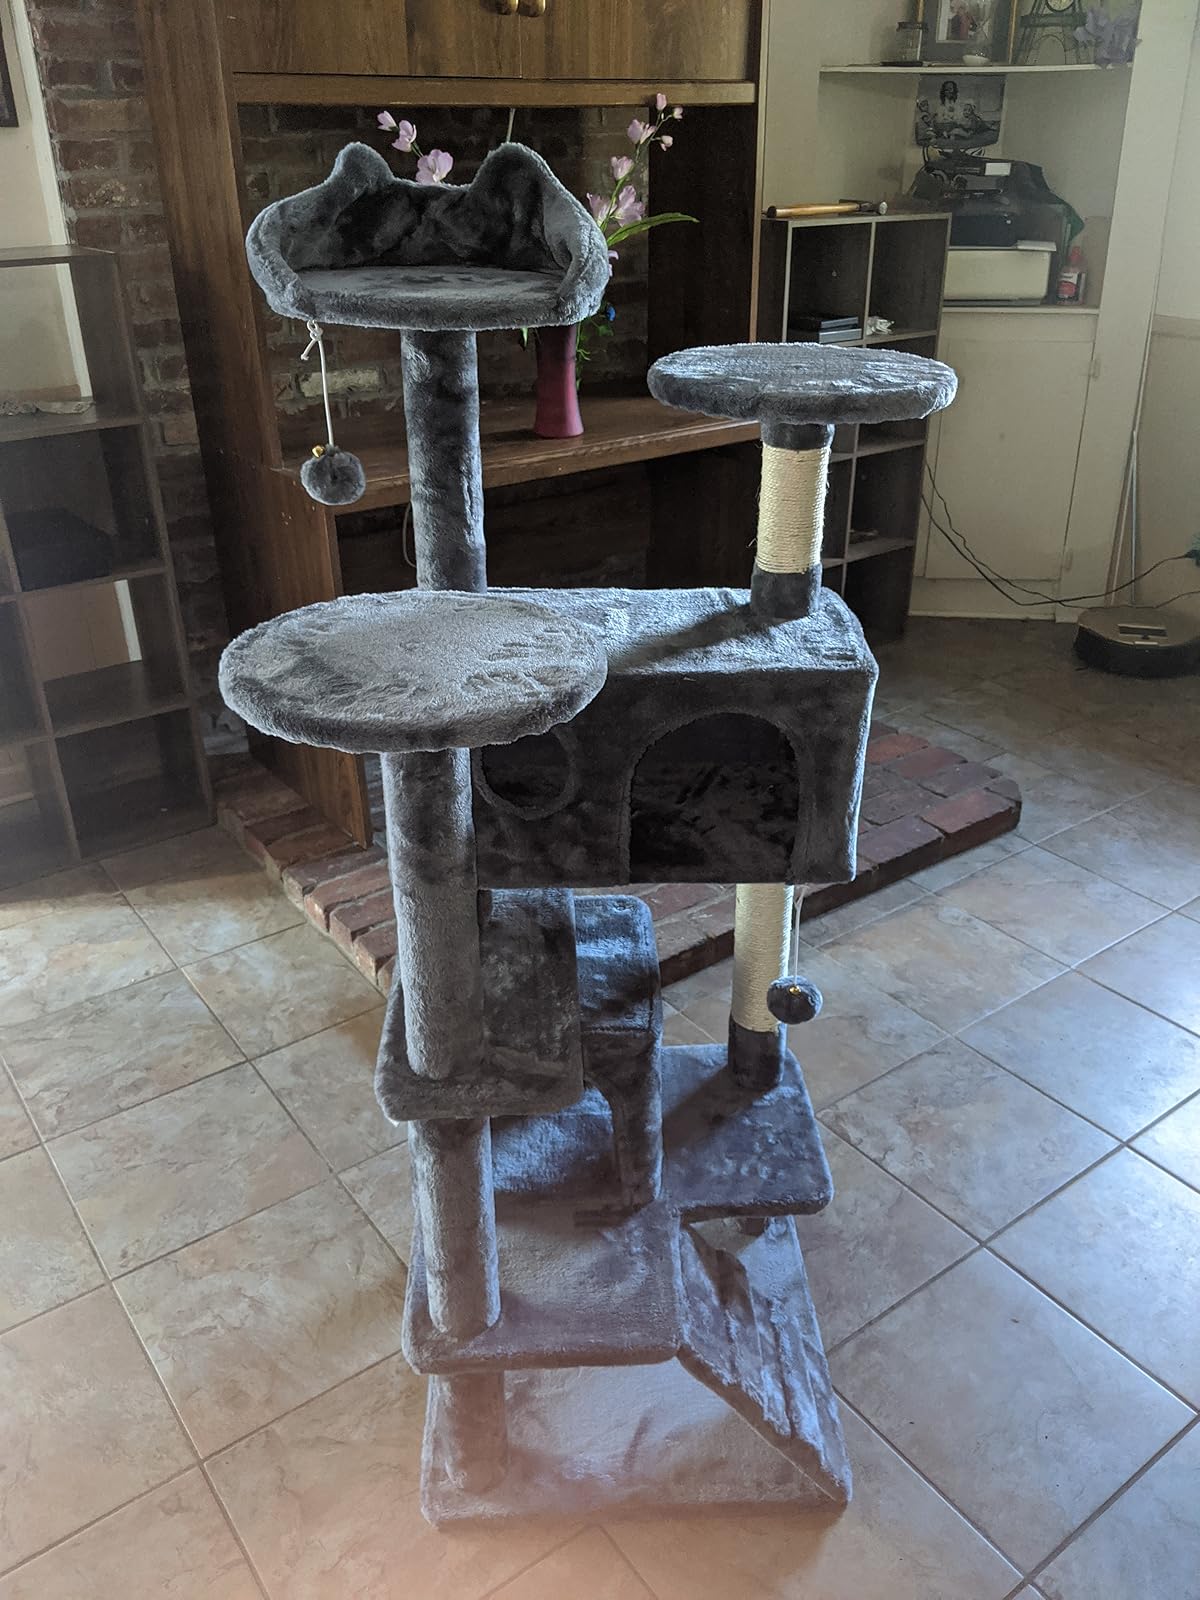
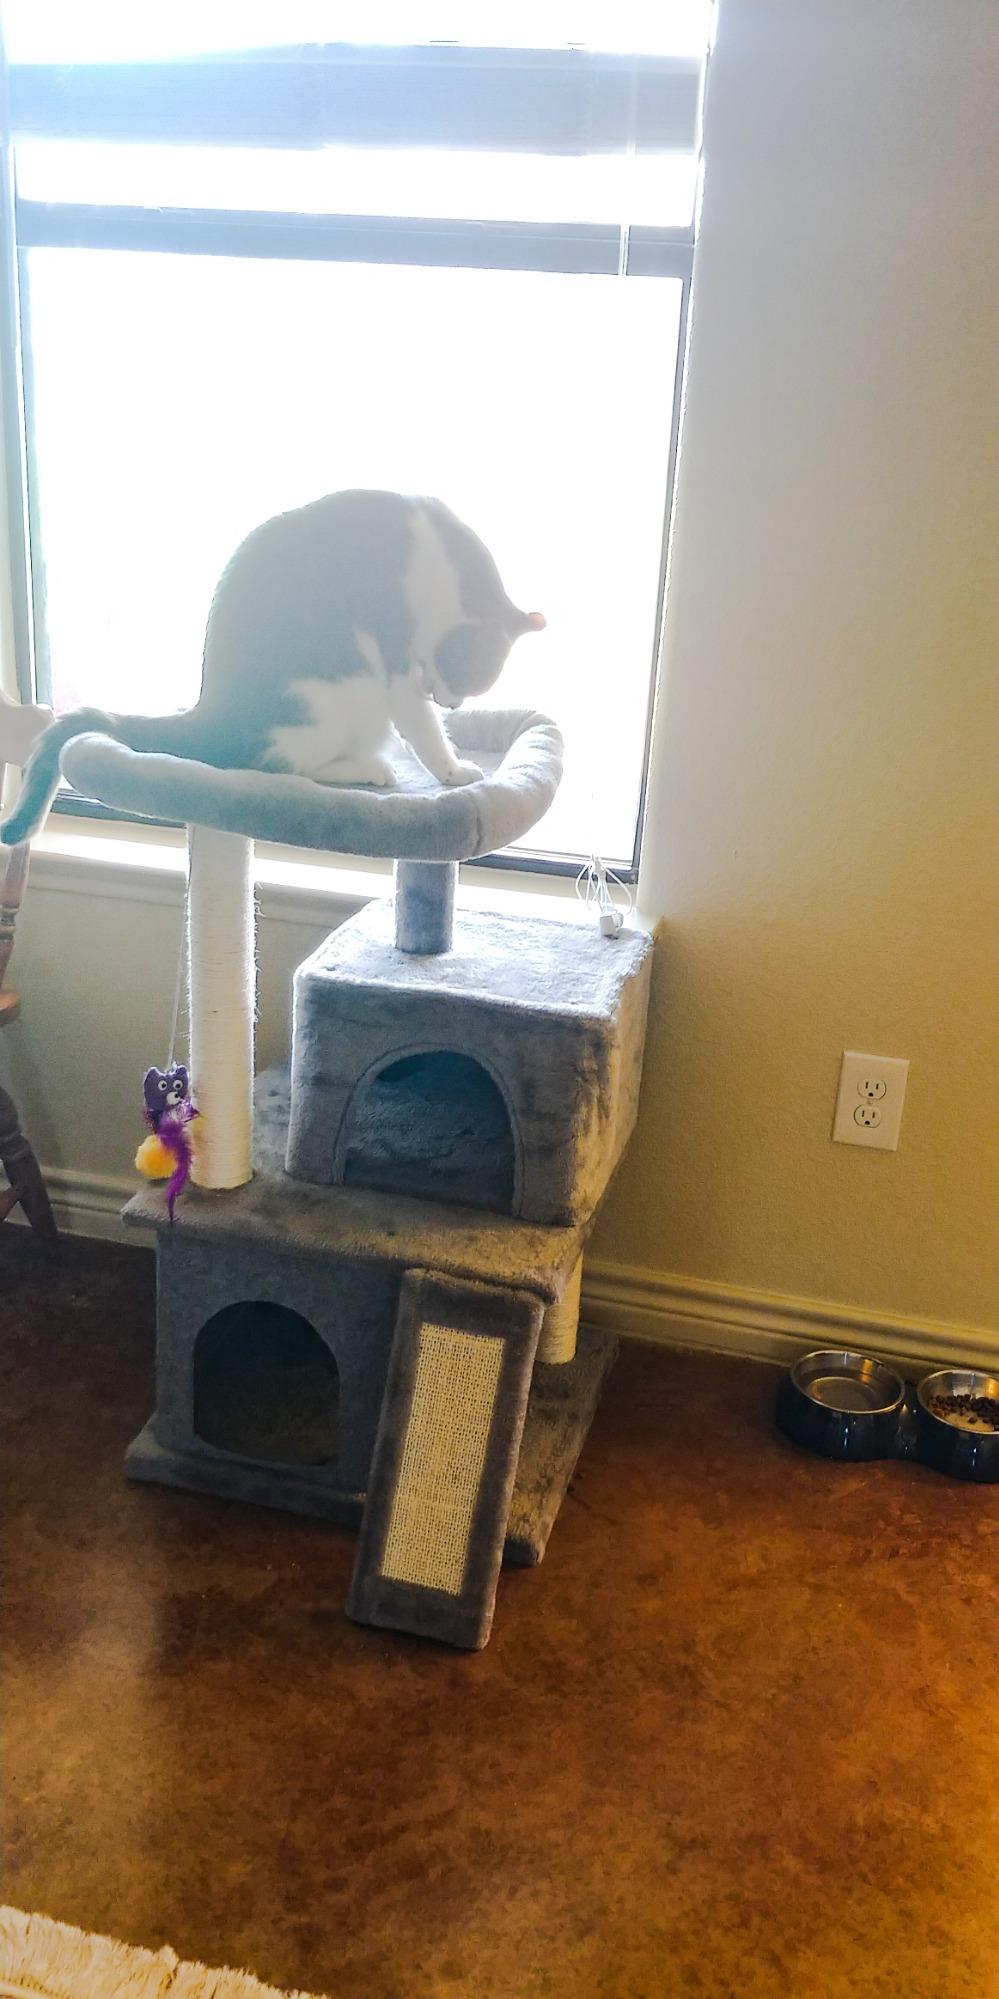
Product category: items_cat tree
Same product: no